Levashovo Memorial Cemetery

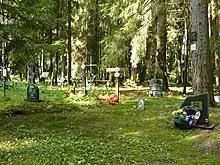
View of the cemetery

Levashovo Memorial Cemetery commemorates the victims of political repression between 1937 and 1954: some were shot, others died in the city's prisons, all were buried here in unmarked graves. Archival evidence suggests that 19,540 bodies lie here, 8,000 of whom were shot or died during the Great Terror. The cemetery is located near the rail station at Levashovo, Saint Petersburg, in an empty area referred to in Russian as the "Levashovskaya Pustosh" (Russian: Левашовская пустошь), the Levashovo Wasteland.